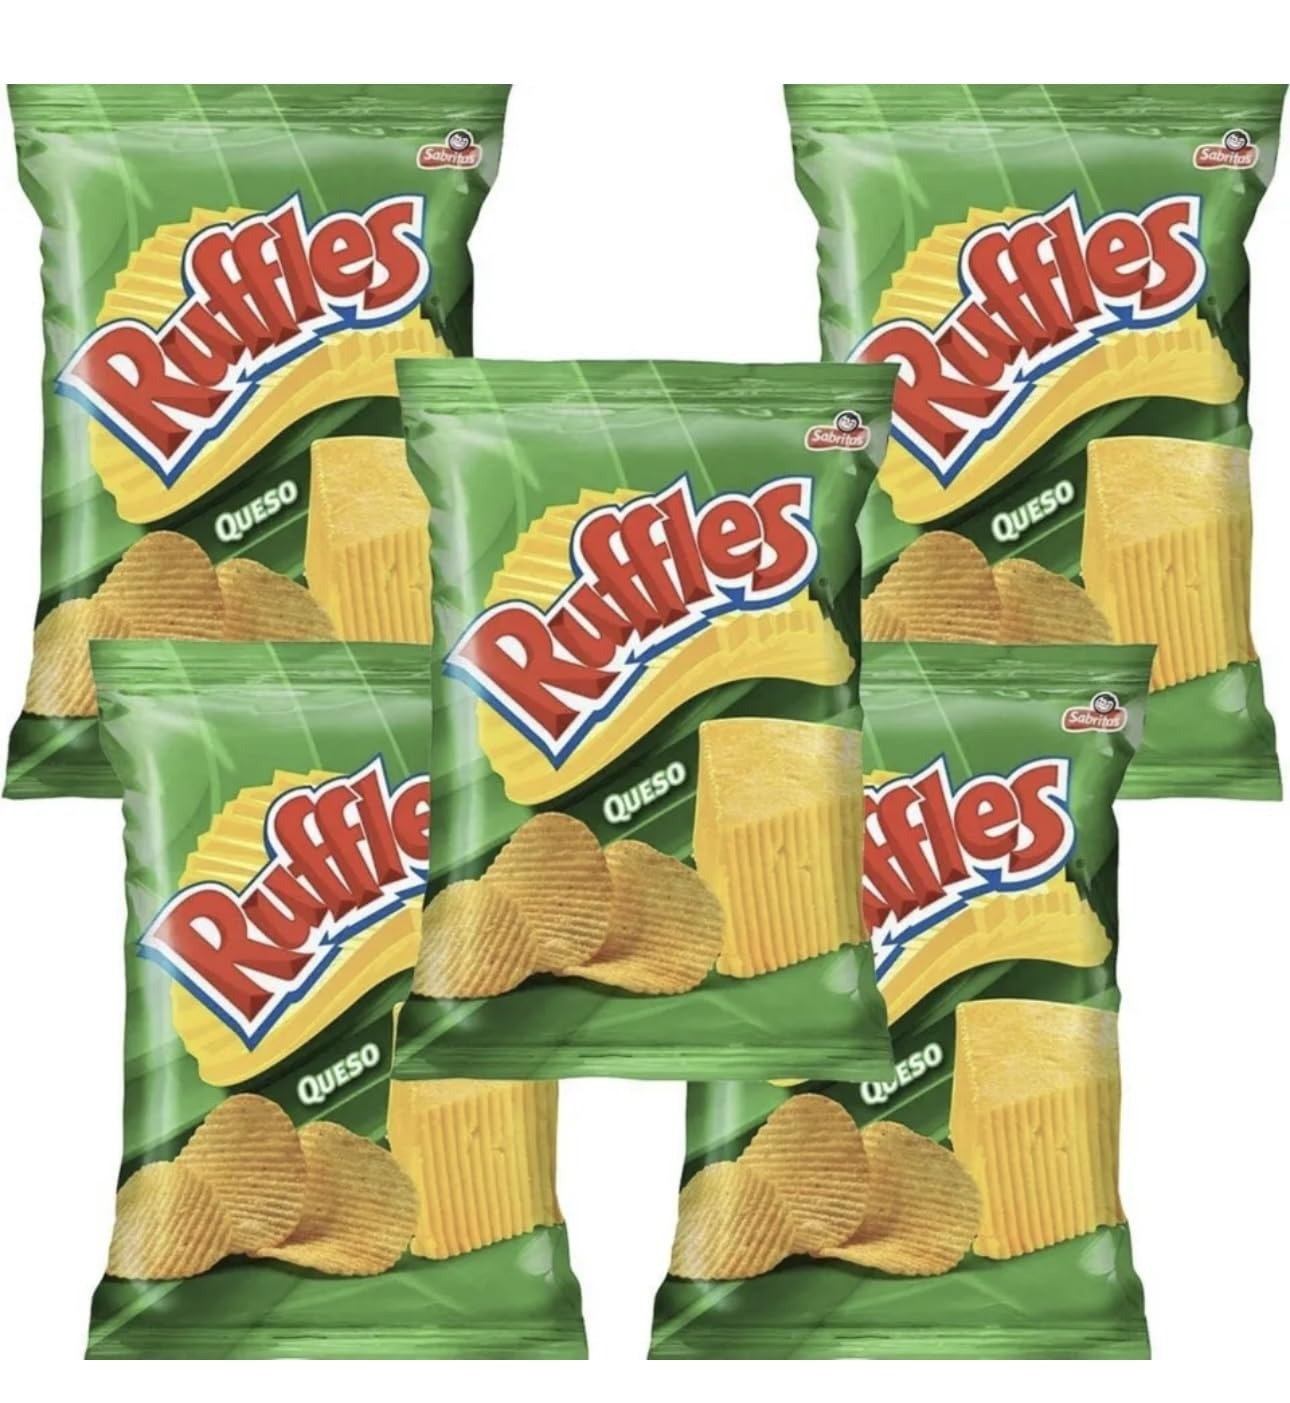
Item Name: Rufles Queso Verdes 50g Box W/5 Bags Papas Snacks Mexican Chips
Bullet Point 1: Rufles Queso Verdes 50g Box W/5 Bags Papas Snacks Mexican Chips
Bullet Point 2: By Border Merchant
Product Description: Rufles Queso Verdes 50g Box W/5 Bags Papas Snacks Mexican Chips
Value: 1.7637
Unit: Ounce

Price: 17.95